Pure Blonde

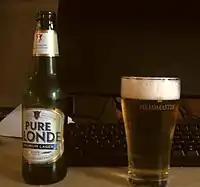
A stubby and glass of Pure Blonde

Pure Blonde has supported the Australian music scene since 2009 with a series of summer music festival sponsorships throughout the summer.